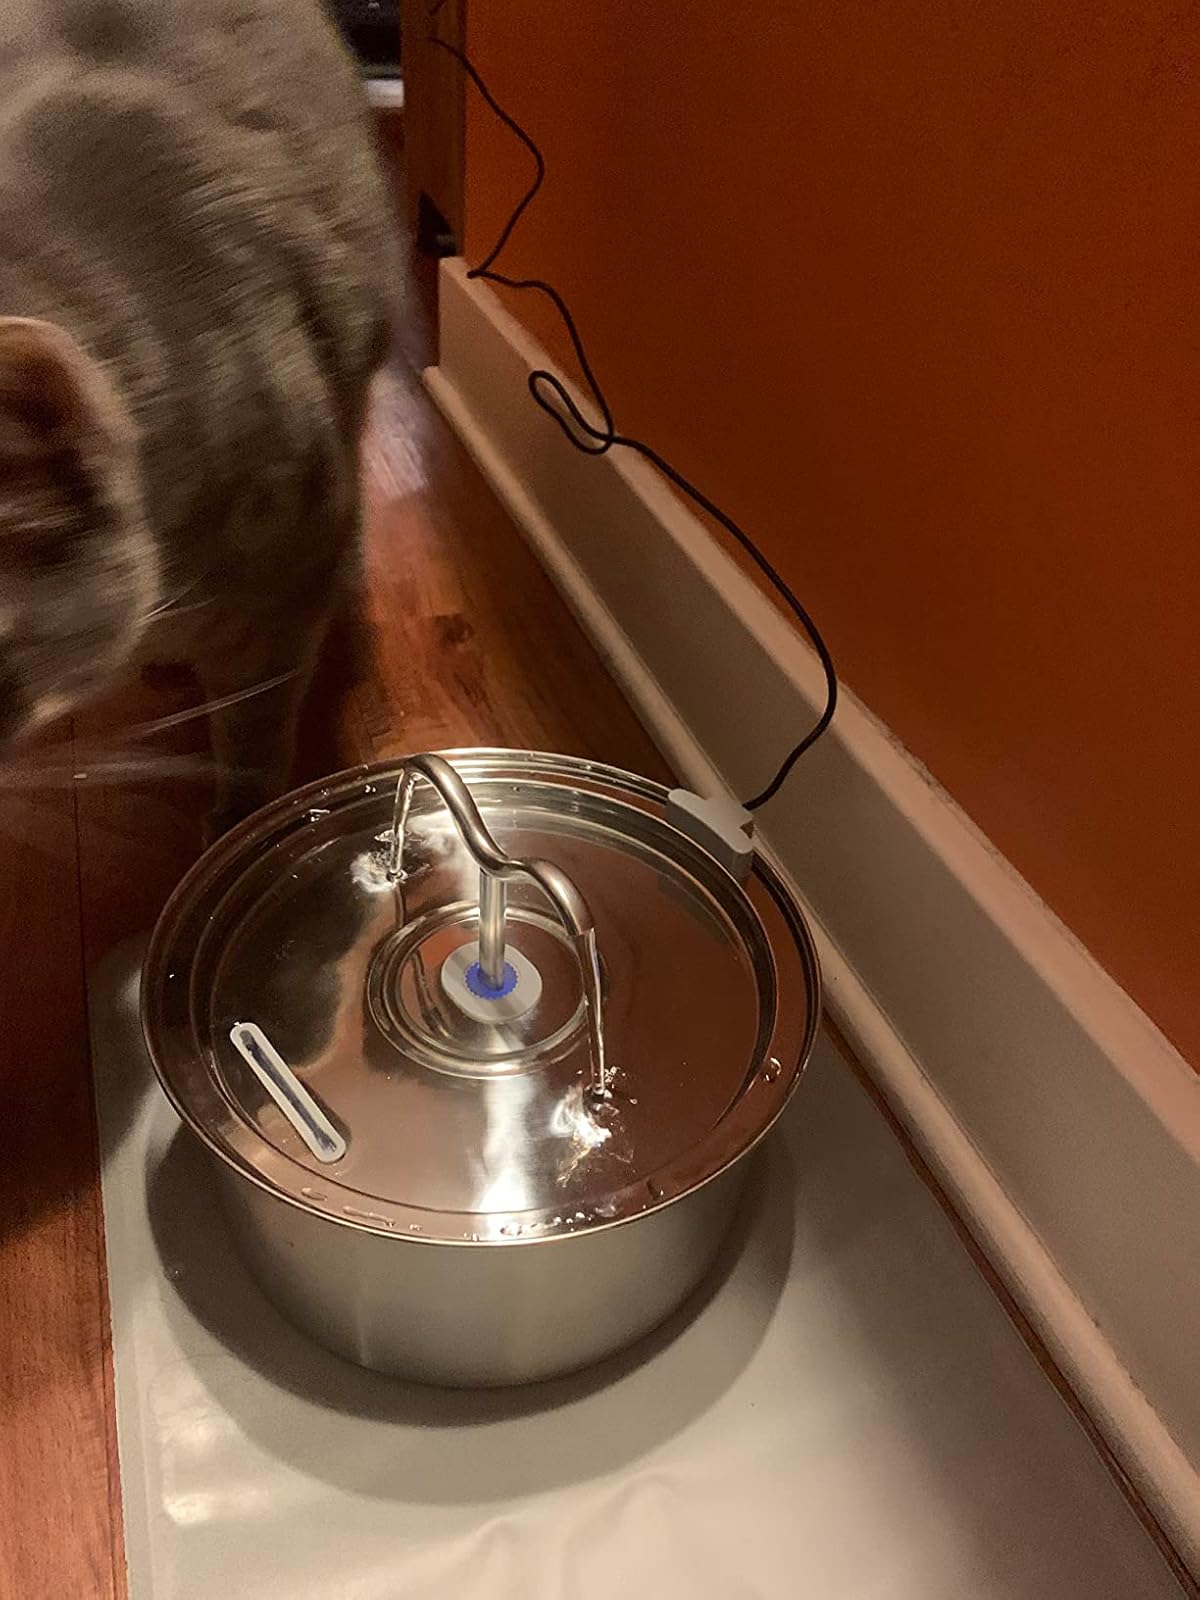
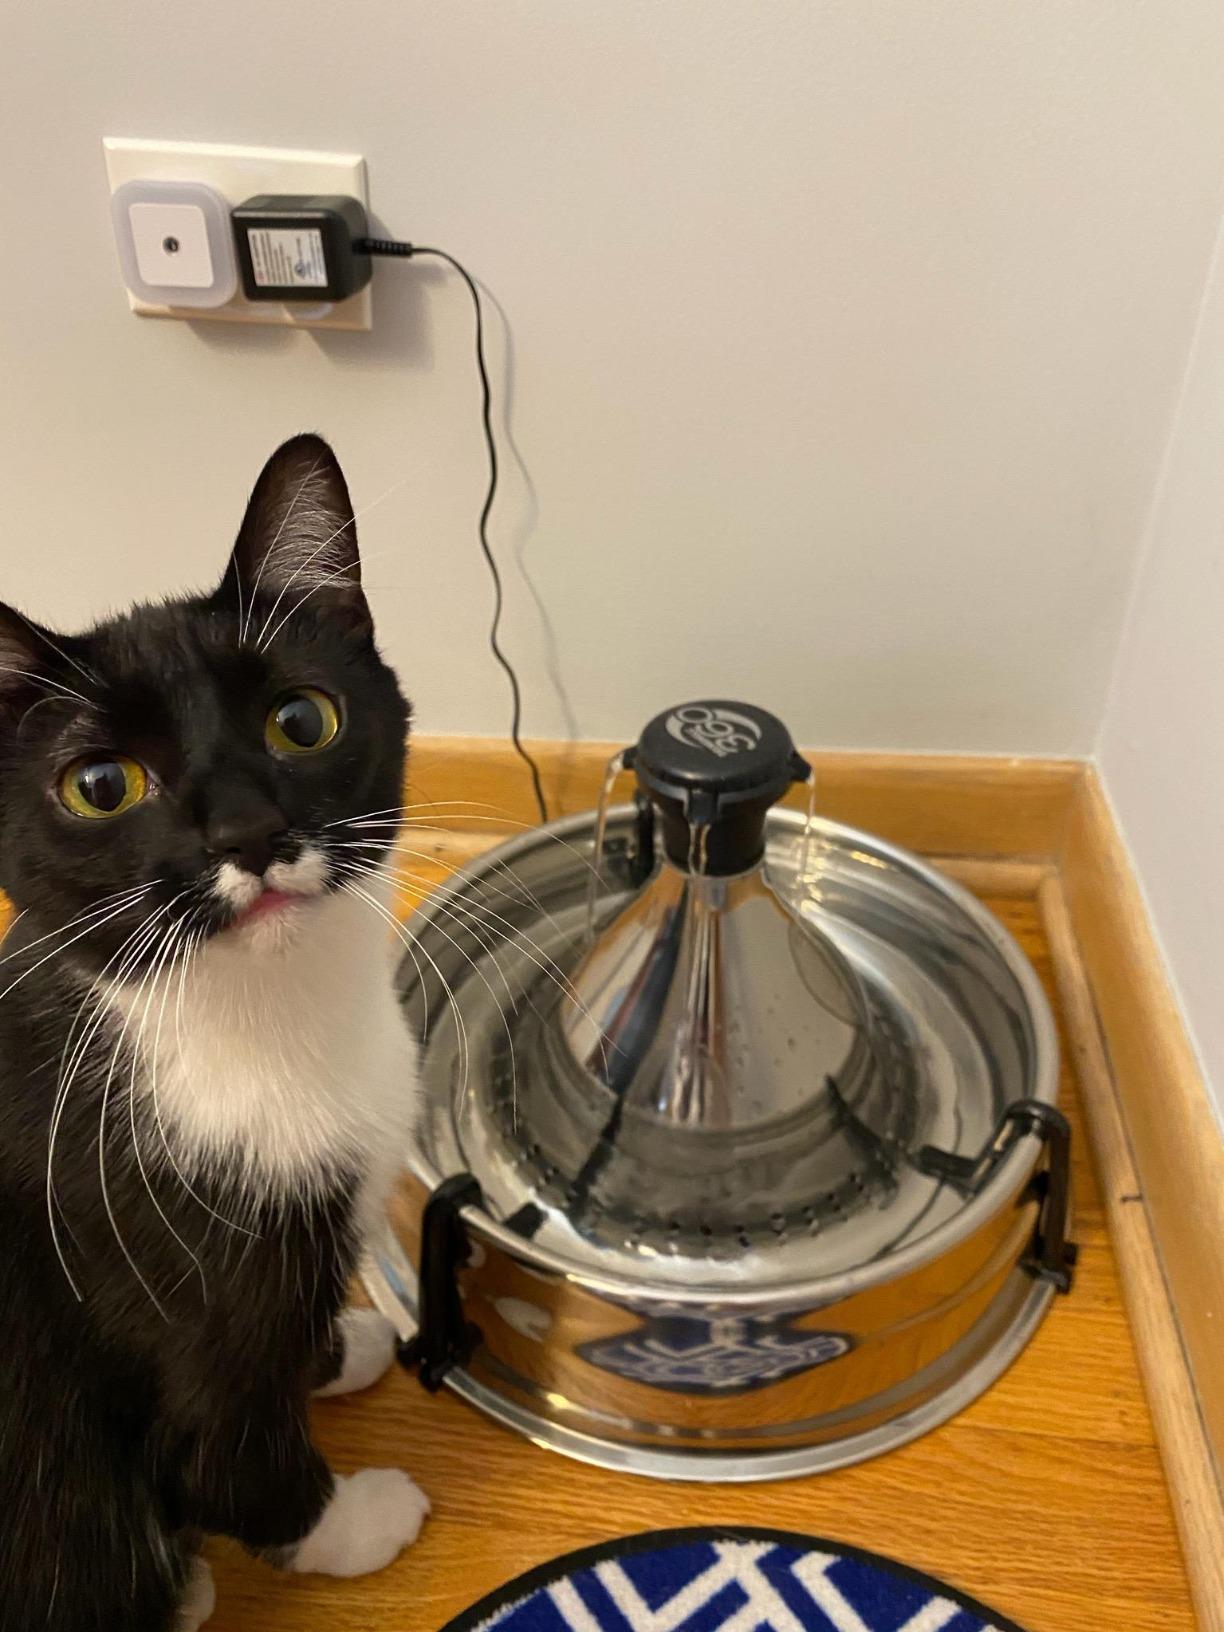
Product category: items_bowl
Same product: no